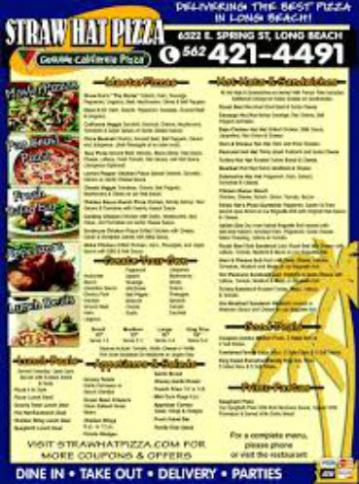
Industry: Food